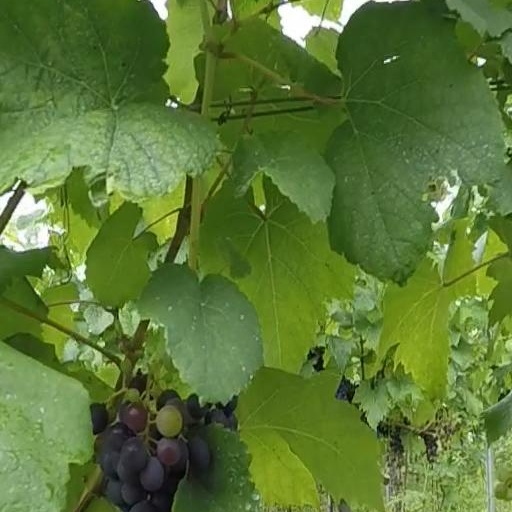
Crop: grape